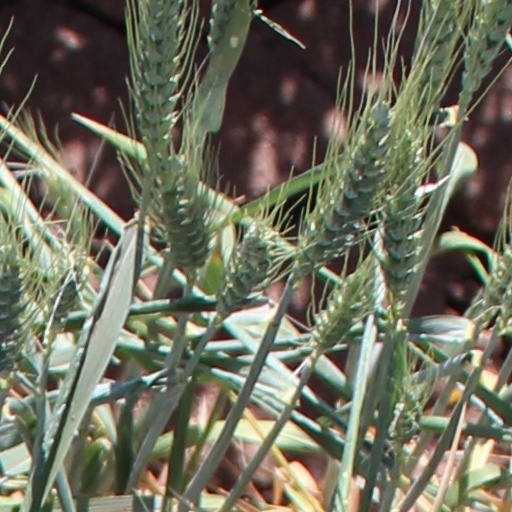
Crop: wheat